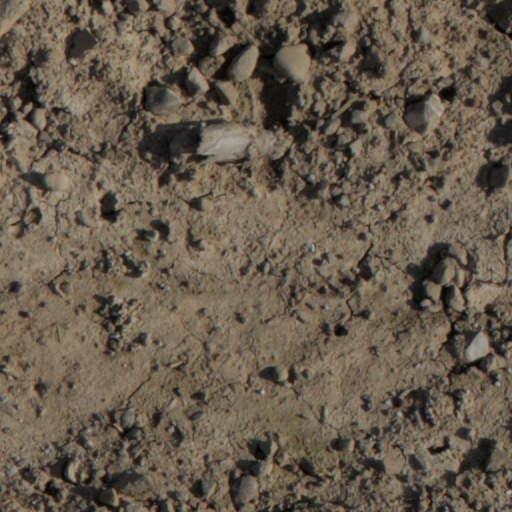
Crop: wheat